Kailash Satyarthi

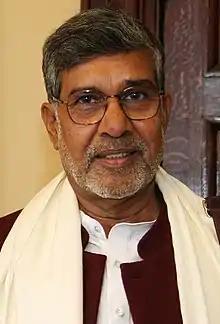
Kailash in 2015

Kailash Satyarthi (born 11 January 1954) is an Indian social reformer who campaigned against child labor in India and advocated the universal right to education.